Tuimoala Lolohea

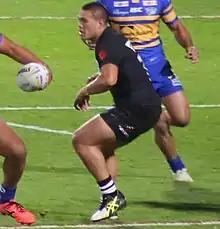
Lolohea playing for the Kiwis in 2015

Lolohea was selected in the final 23-man squad for the New Zealand Kiwis' tour of Great Britain. After injuries to Kieran Foran and Shaun Johnson, the Kiwis were forced to search for a new halves pairing. Lolohea had recently been playing in the halfback role for the Warriors so he was chosen by Kearney to play at halfback with Peta Hiku. Many people were questioning the inexperience of the halves pairing but it was revealed by Stephen Kearney that the two had been training together in secret during the NRL finals to become better adapted to the situation. He played halfback in the first test against England, in the 26-12 loss at KC Stadium, but was not selected for any further games in the series.